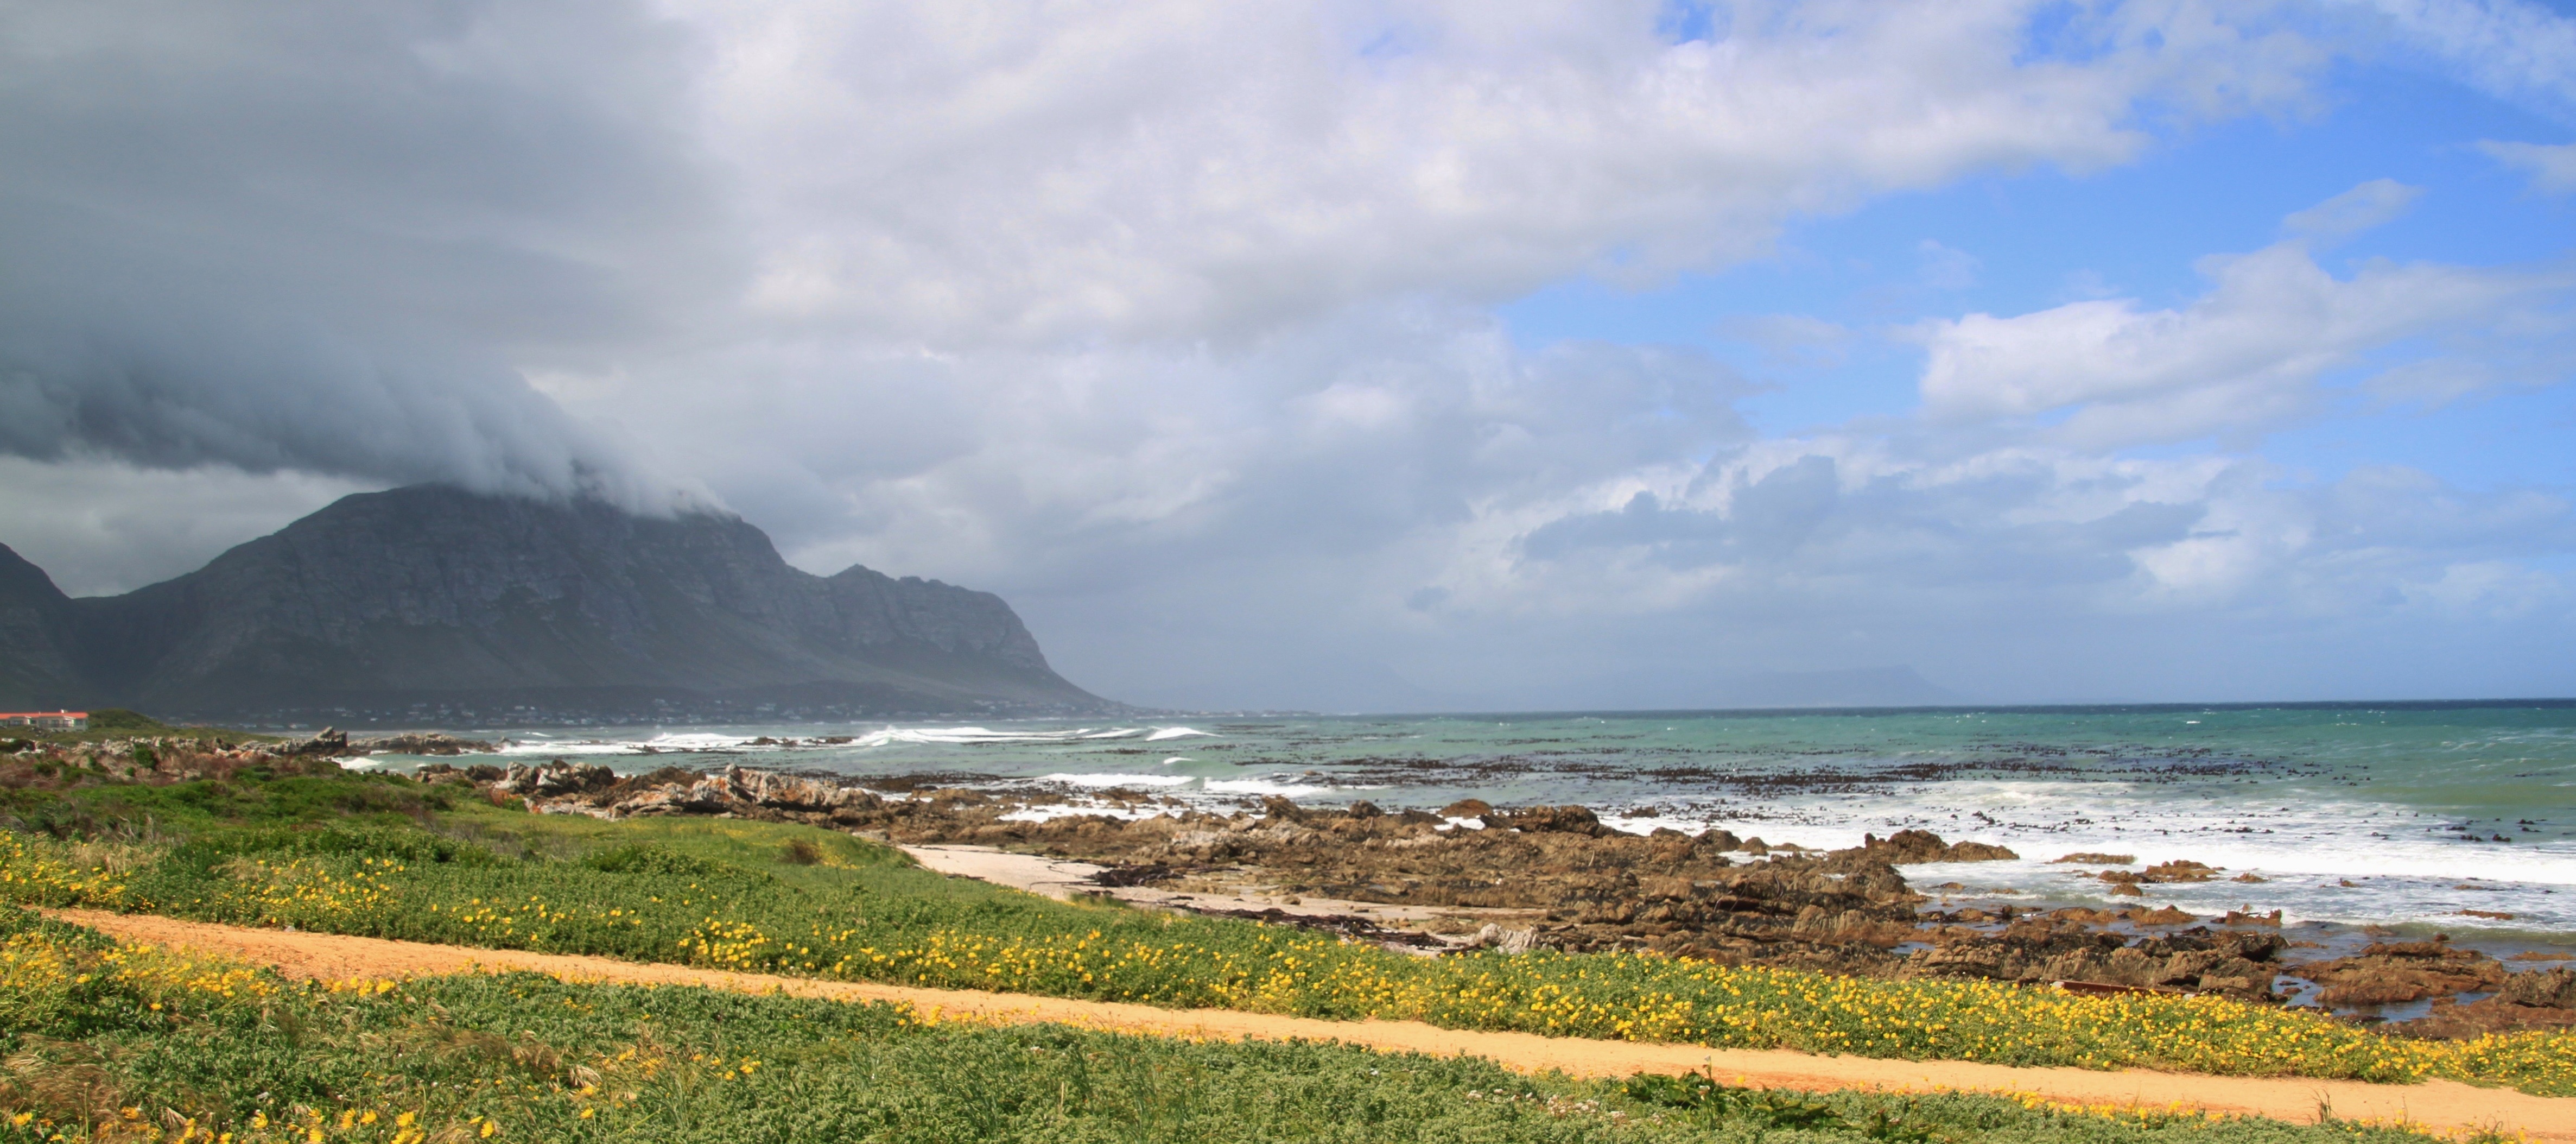
beach, landscape, sea, coast, water, ocean, horizon, mountain, cloud, sky, shore, wave, vacation, travel, cliff, cove, africa, bay, island, terrain, body of water, clouds, mountains, dramatic sky, maritime, mood, cape, coastal landscape, south africa, coastal path, landform, nature reserve, cloud formations, nature paradise, cloud formation, cloud strips, geographical feature, wind wave